Bloodletting & Miraculous Cures

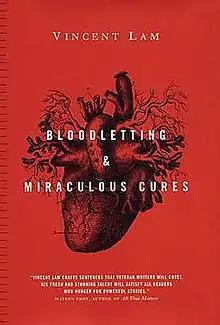

Bloodletting & Miraculous Cures is a short story collection by Vincent Lam, published in 2006. The book, inspired by Lam's own experiences in medical school and as a professional physician, is a volume of interconnected short stories about the lives and relationships of Fitzgerald, Ming, Chen and Sri, four young medical students in Toronto.